PRR16

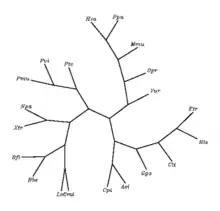
Unrooted phylogenetic tree of vertebrate and invertebrate PRR16 orthologs. All abbreviations are the first two letters of genus name and first letter of species name. Tree made with a Neighbor-Joining method using a ClustalW-formatted set of sequences as input.

PRR16 is found in all classes of vertebrates, including mammals, birds, fish, reptiles and amphibians. The most distant ortholog of PRR16 is in Branchiostoma belcheri and Branchiostoma floridae, which diverged an estimated 684 million years ago. The gene has not been found in any plants, fungi or single celled organisms. The table below compares the known orthologs.